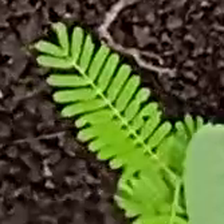
Weed species: Dwarf_cassia_(Chamaecrista pumila)